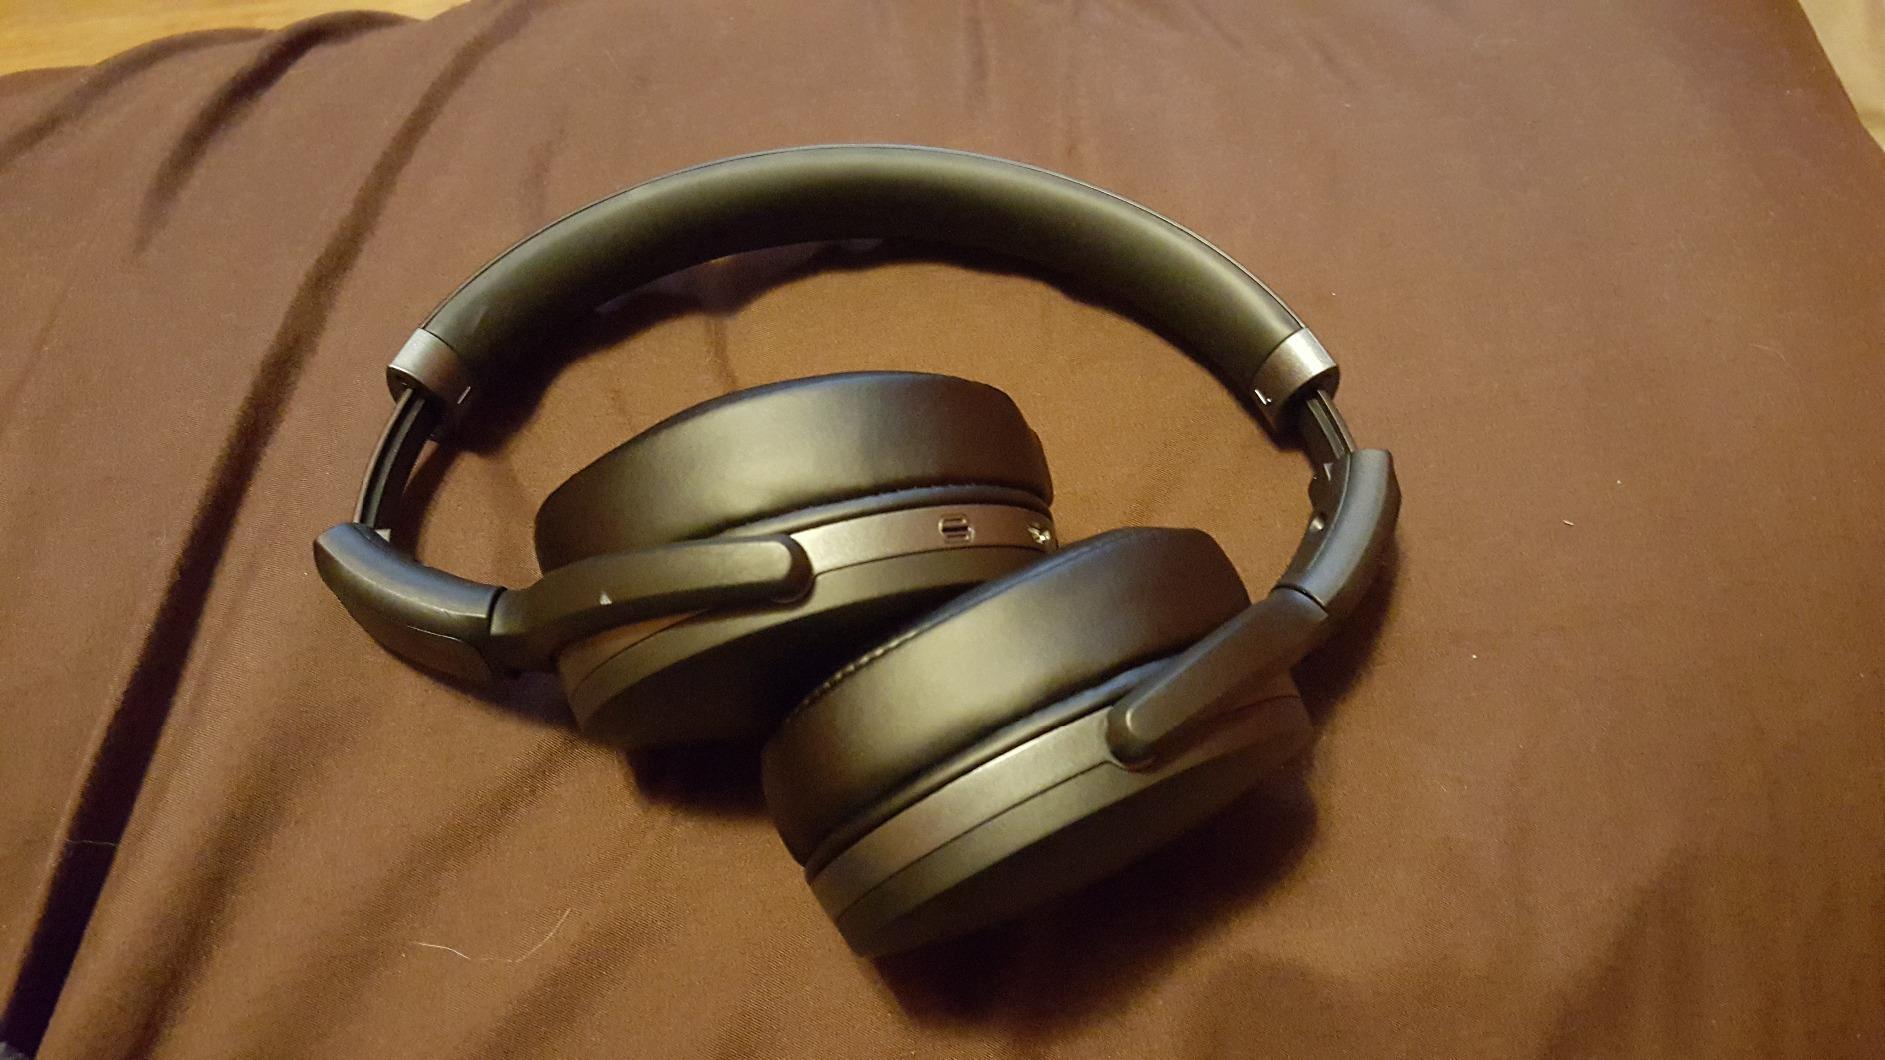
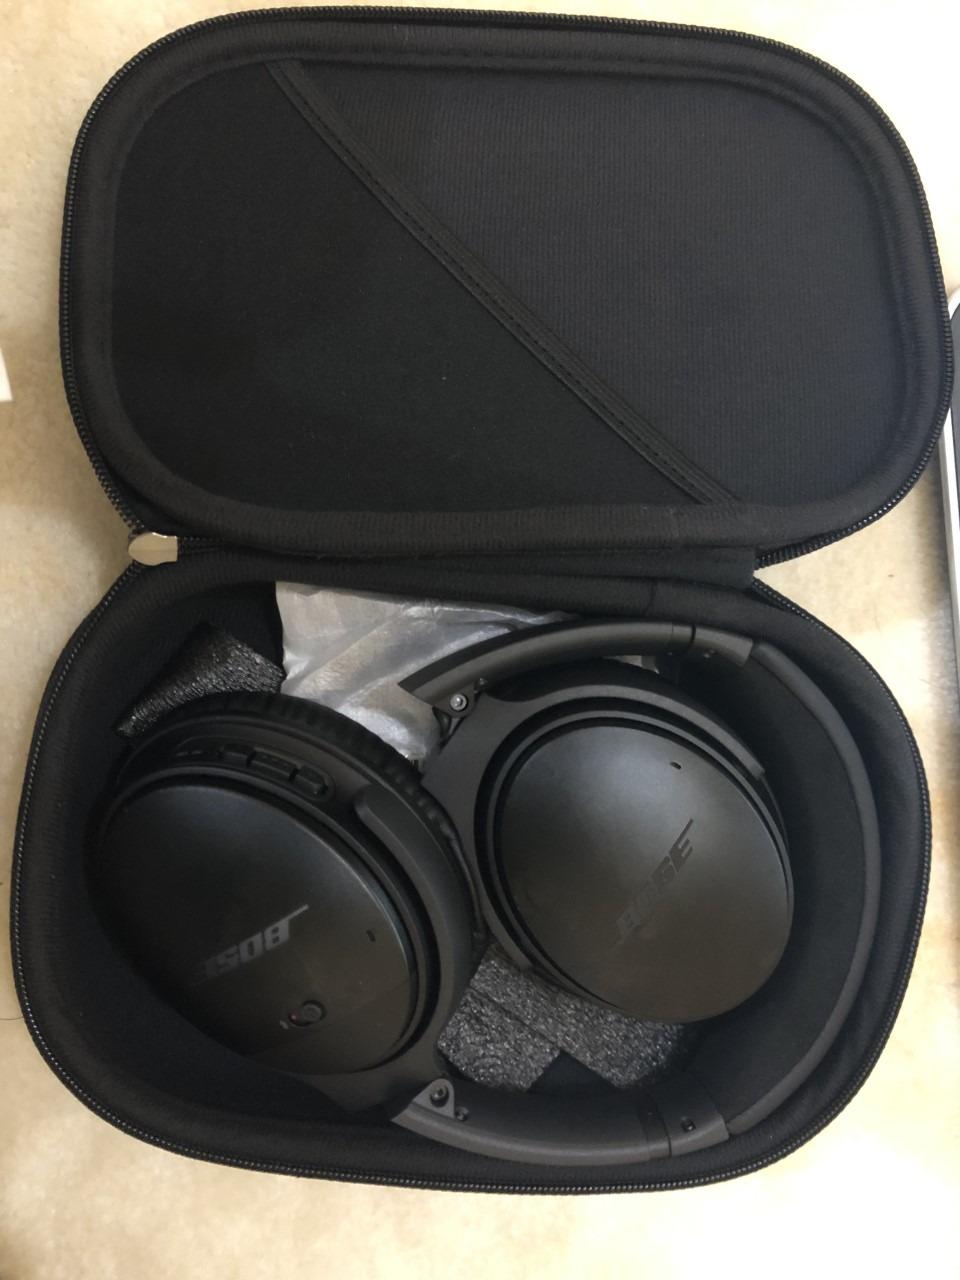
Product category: headphones
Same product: no